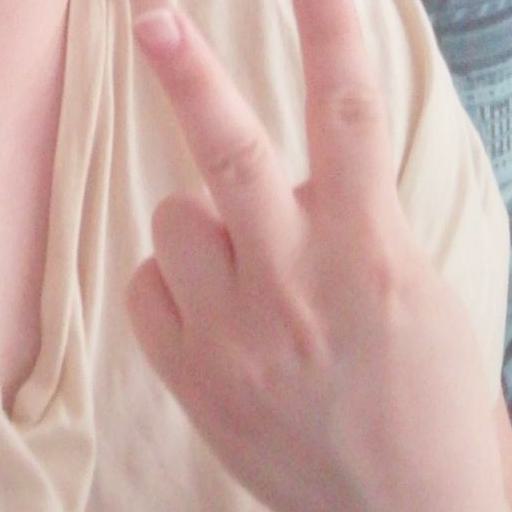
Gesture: peace_inverted